Nita Bieber

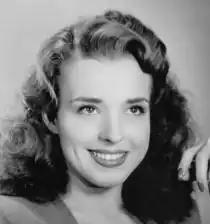
Publicity Photo of Nita Bieber

Bieber was born in Los Angeles, California, the daughter of Callie Mae (Robbins) and William Carl Bieber. She was one of five siblings who studied dancing from childhood. After graduating from Hollywood High School, she traveled with a USO troupe.